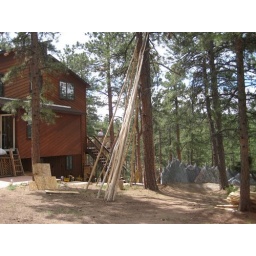
Scott and friends built a downhill mountain bike course in their back yard...what you see is NOTHING!!!